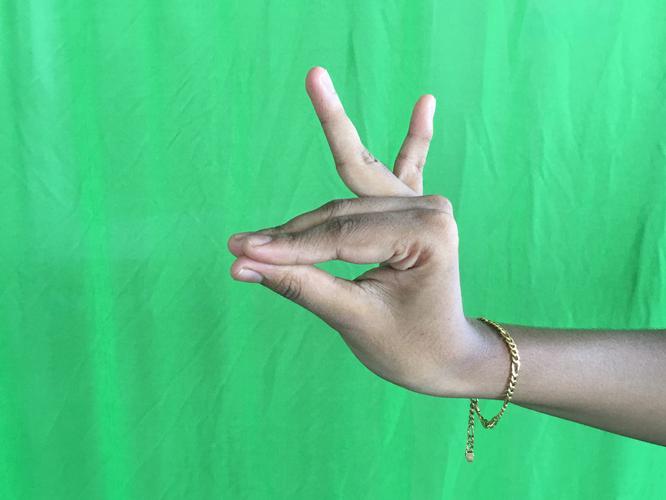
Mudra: Katakamukha_1
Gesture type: single_hand